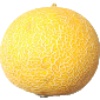
Label: Cantaloupe 1